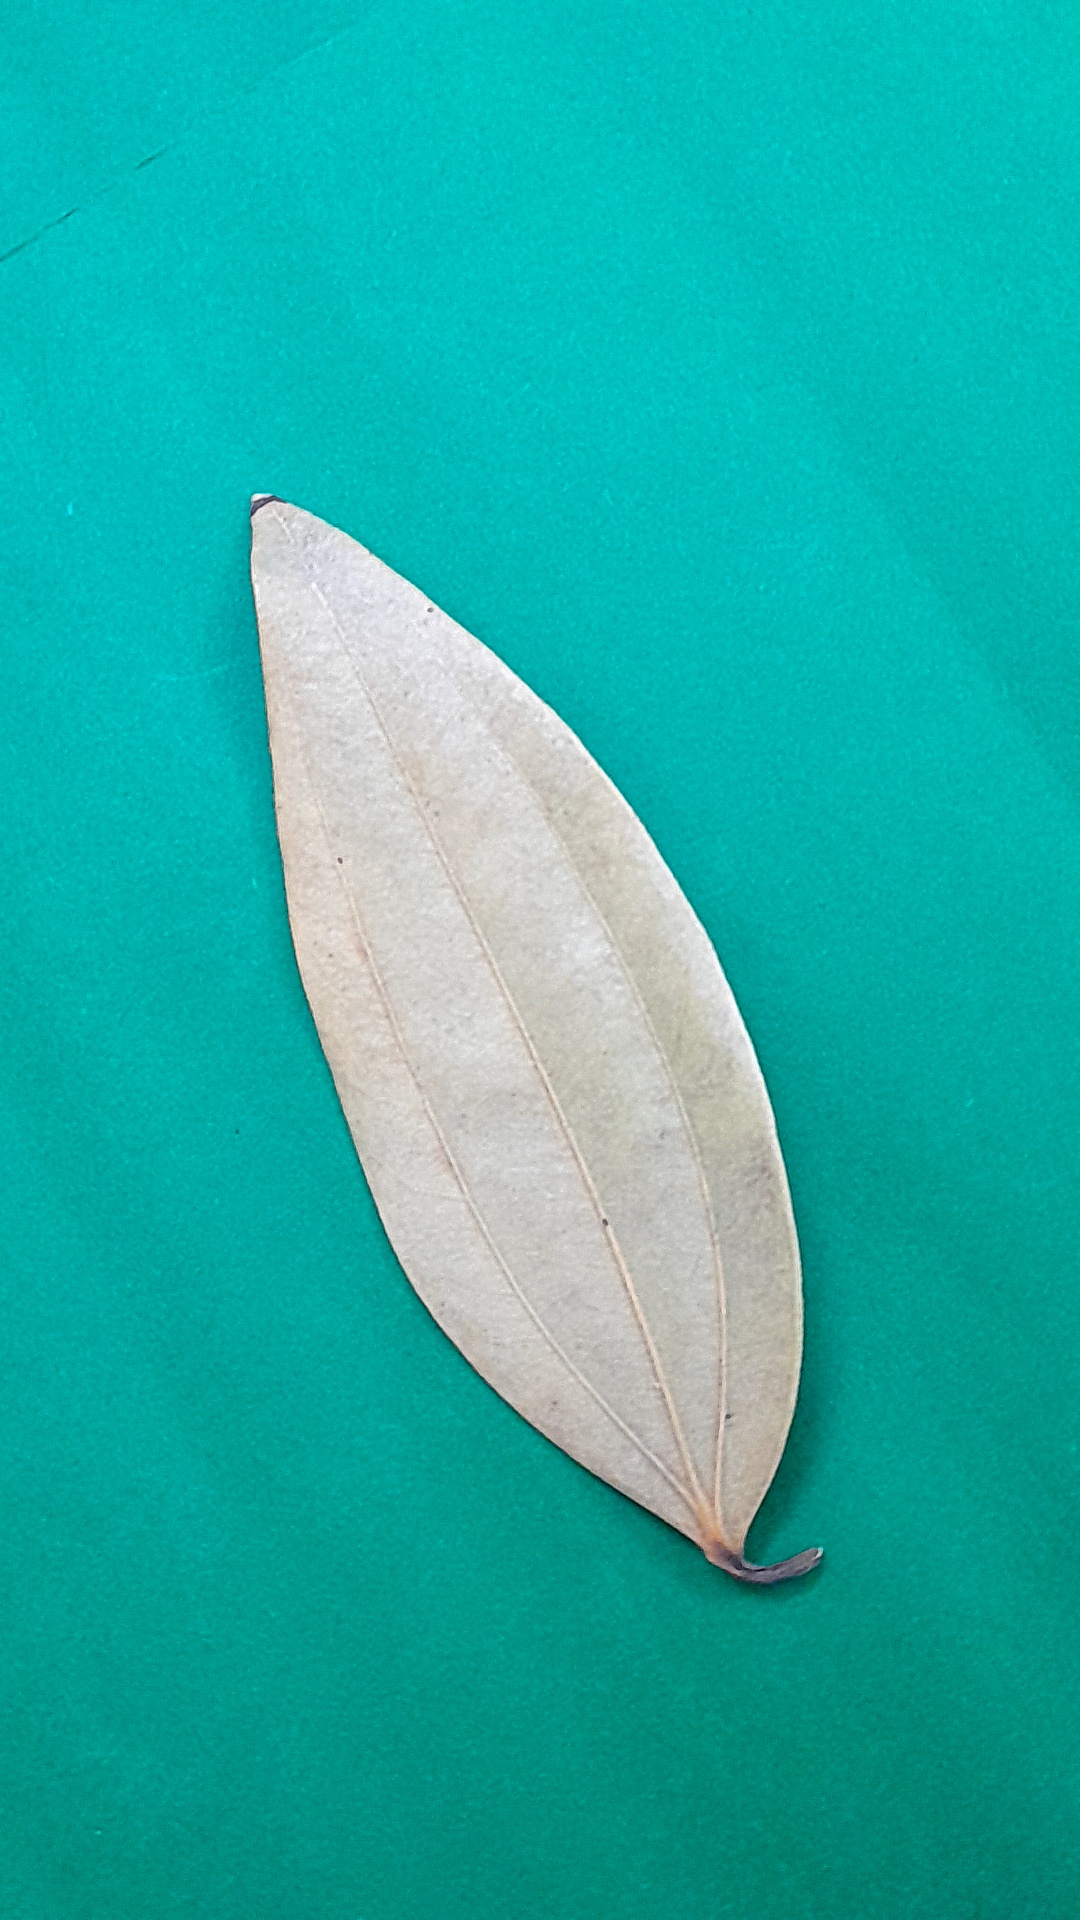
Label: Dry Leaf